National Flood Insurance Program

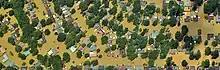
Flooded residential neighborhood during the August 2016 Louisiana floods in southern Louisiana

President Barack Obama, on January 30, 2015, issued Executive Order 13690 requiring Flood Risk Management to anticipate flooding increases over time due to the effects of climate change.